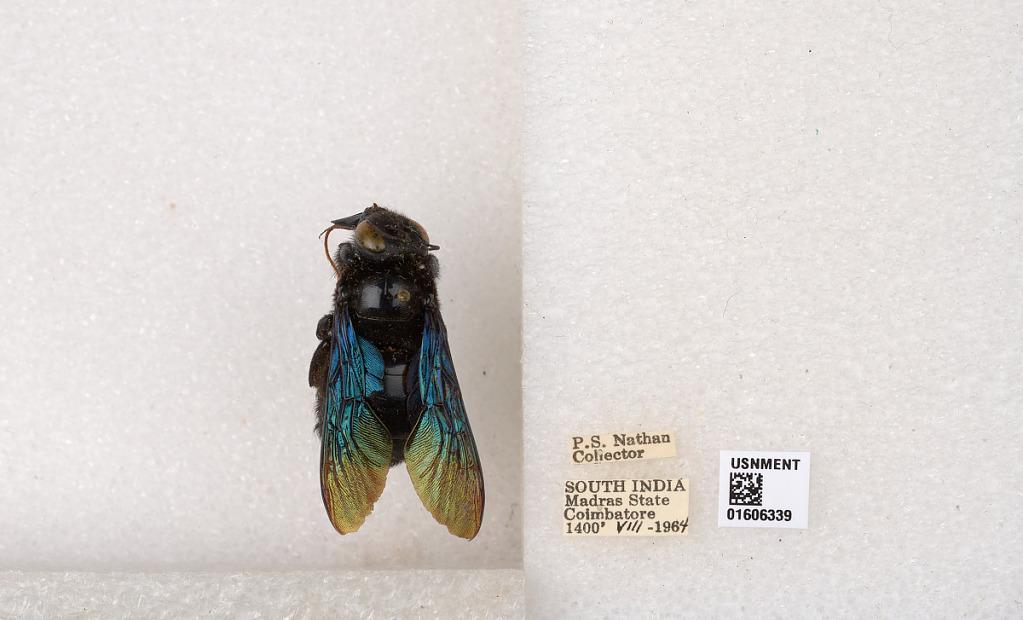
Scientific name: Xylocopa (Biluna) auripennis auripennis Lepeletier
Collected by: P. Nathan
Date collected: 1964-8-1
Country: India
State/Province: Tamil Nadu
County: Coimbatore
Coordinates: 10.9955, 76.9034